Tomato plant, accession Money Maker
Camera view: horizontal (90 deg, fisheye); turntable rotation: 150 degrees
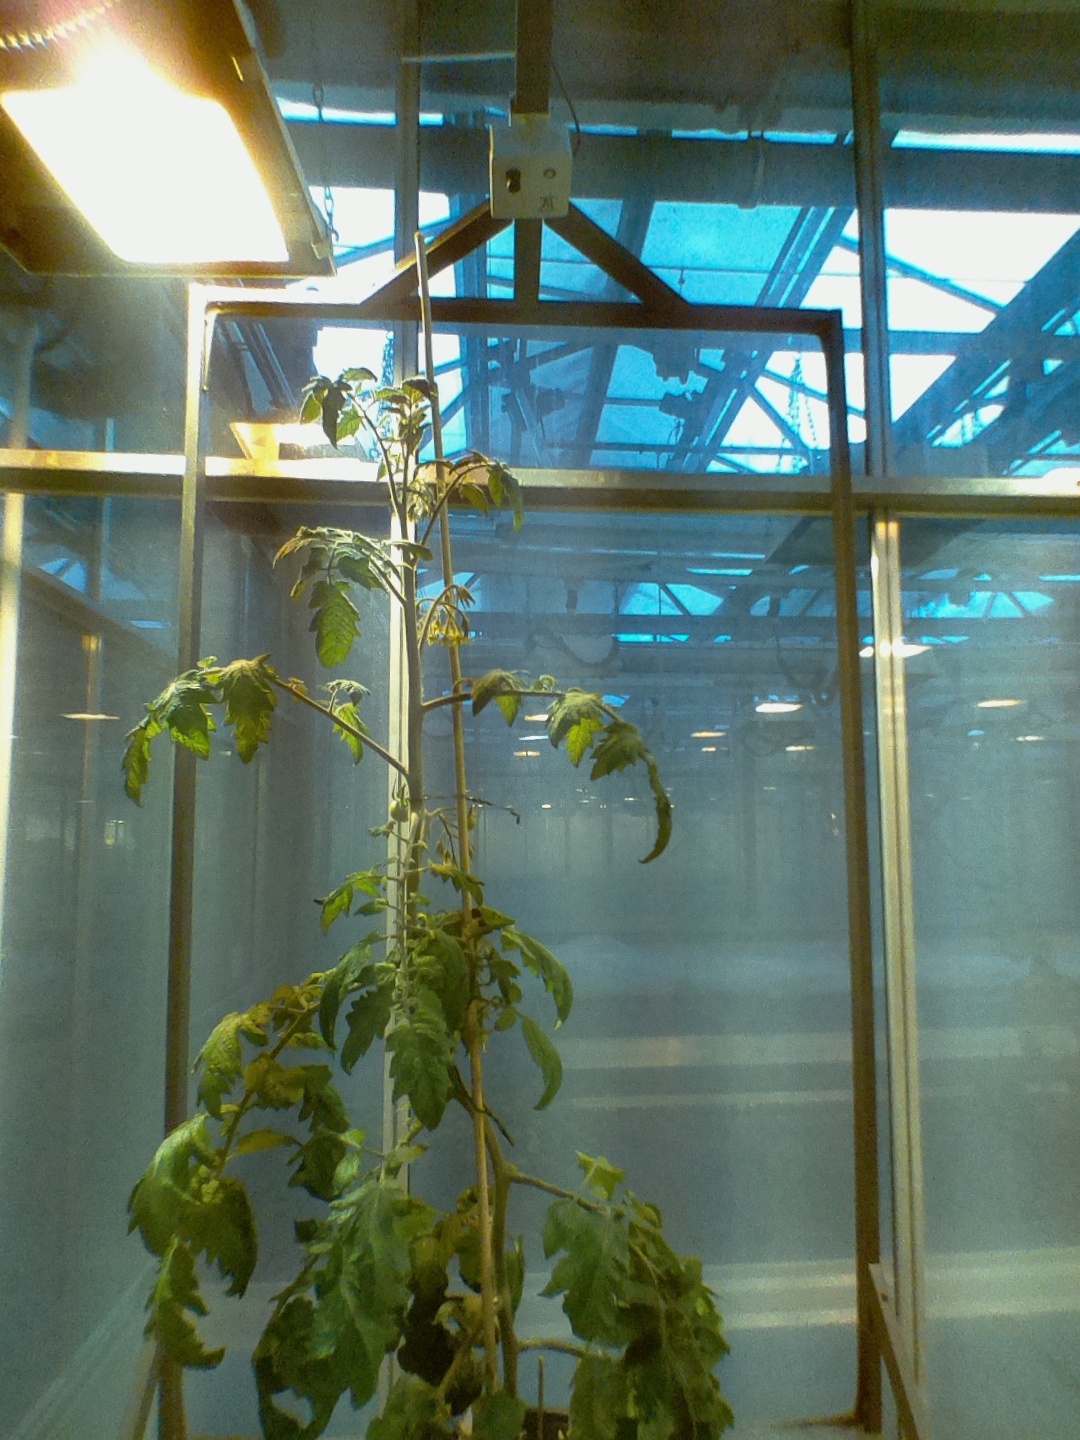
BBCH growth stage 71: 10%-20% of final fruit size